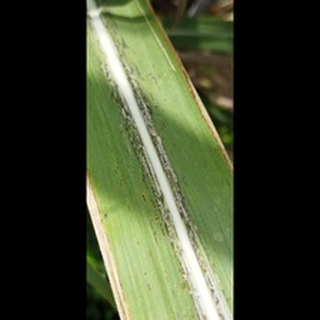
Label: sugarcane_rust